History of USM Alger (2010–present)

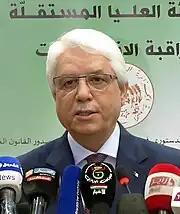
Minister of Justice between 2013 & 2019.

During the 2012–13 season, USM Alger was led by Argentine coach Miguel Angel Gamondi. The season began poorly and after a loss to ES Sétif, Gamondi was dismissed and replaced by former Olympique de Marseille coach Rolland Courbis. Under Courbis, the team made a strong comeback, finishing the first half of the season with six wins, two draws, and one defeat. However, the second half of the Ligue Professionnelle 1 campaign saw a decline in form, making it clear that winning the league would be difficult. The club began to shift focus to the Algerian Cup and the Arab Club Champions Cup.